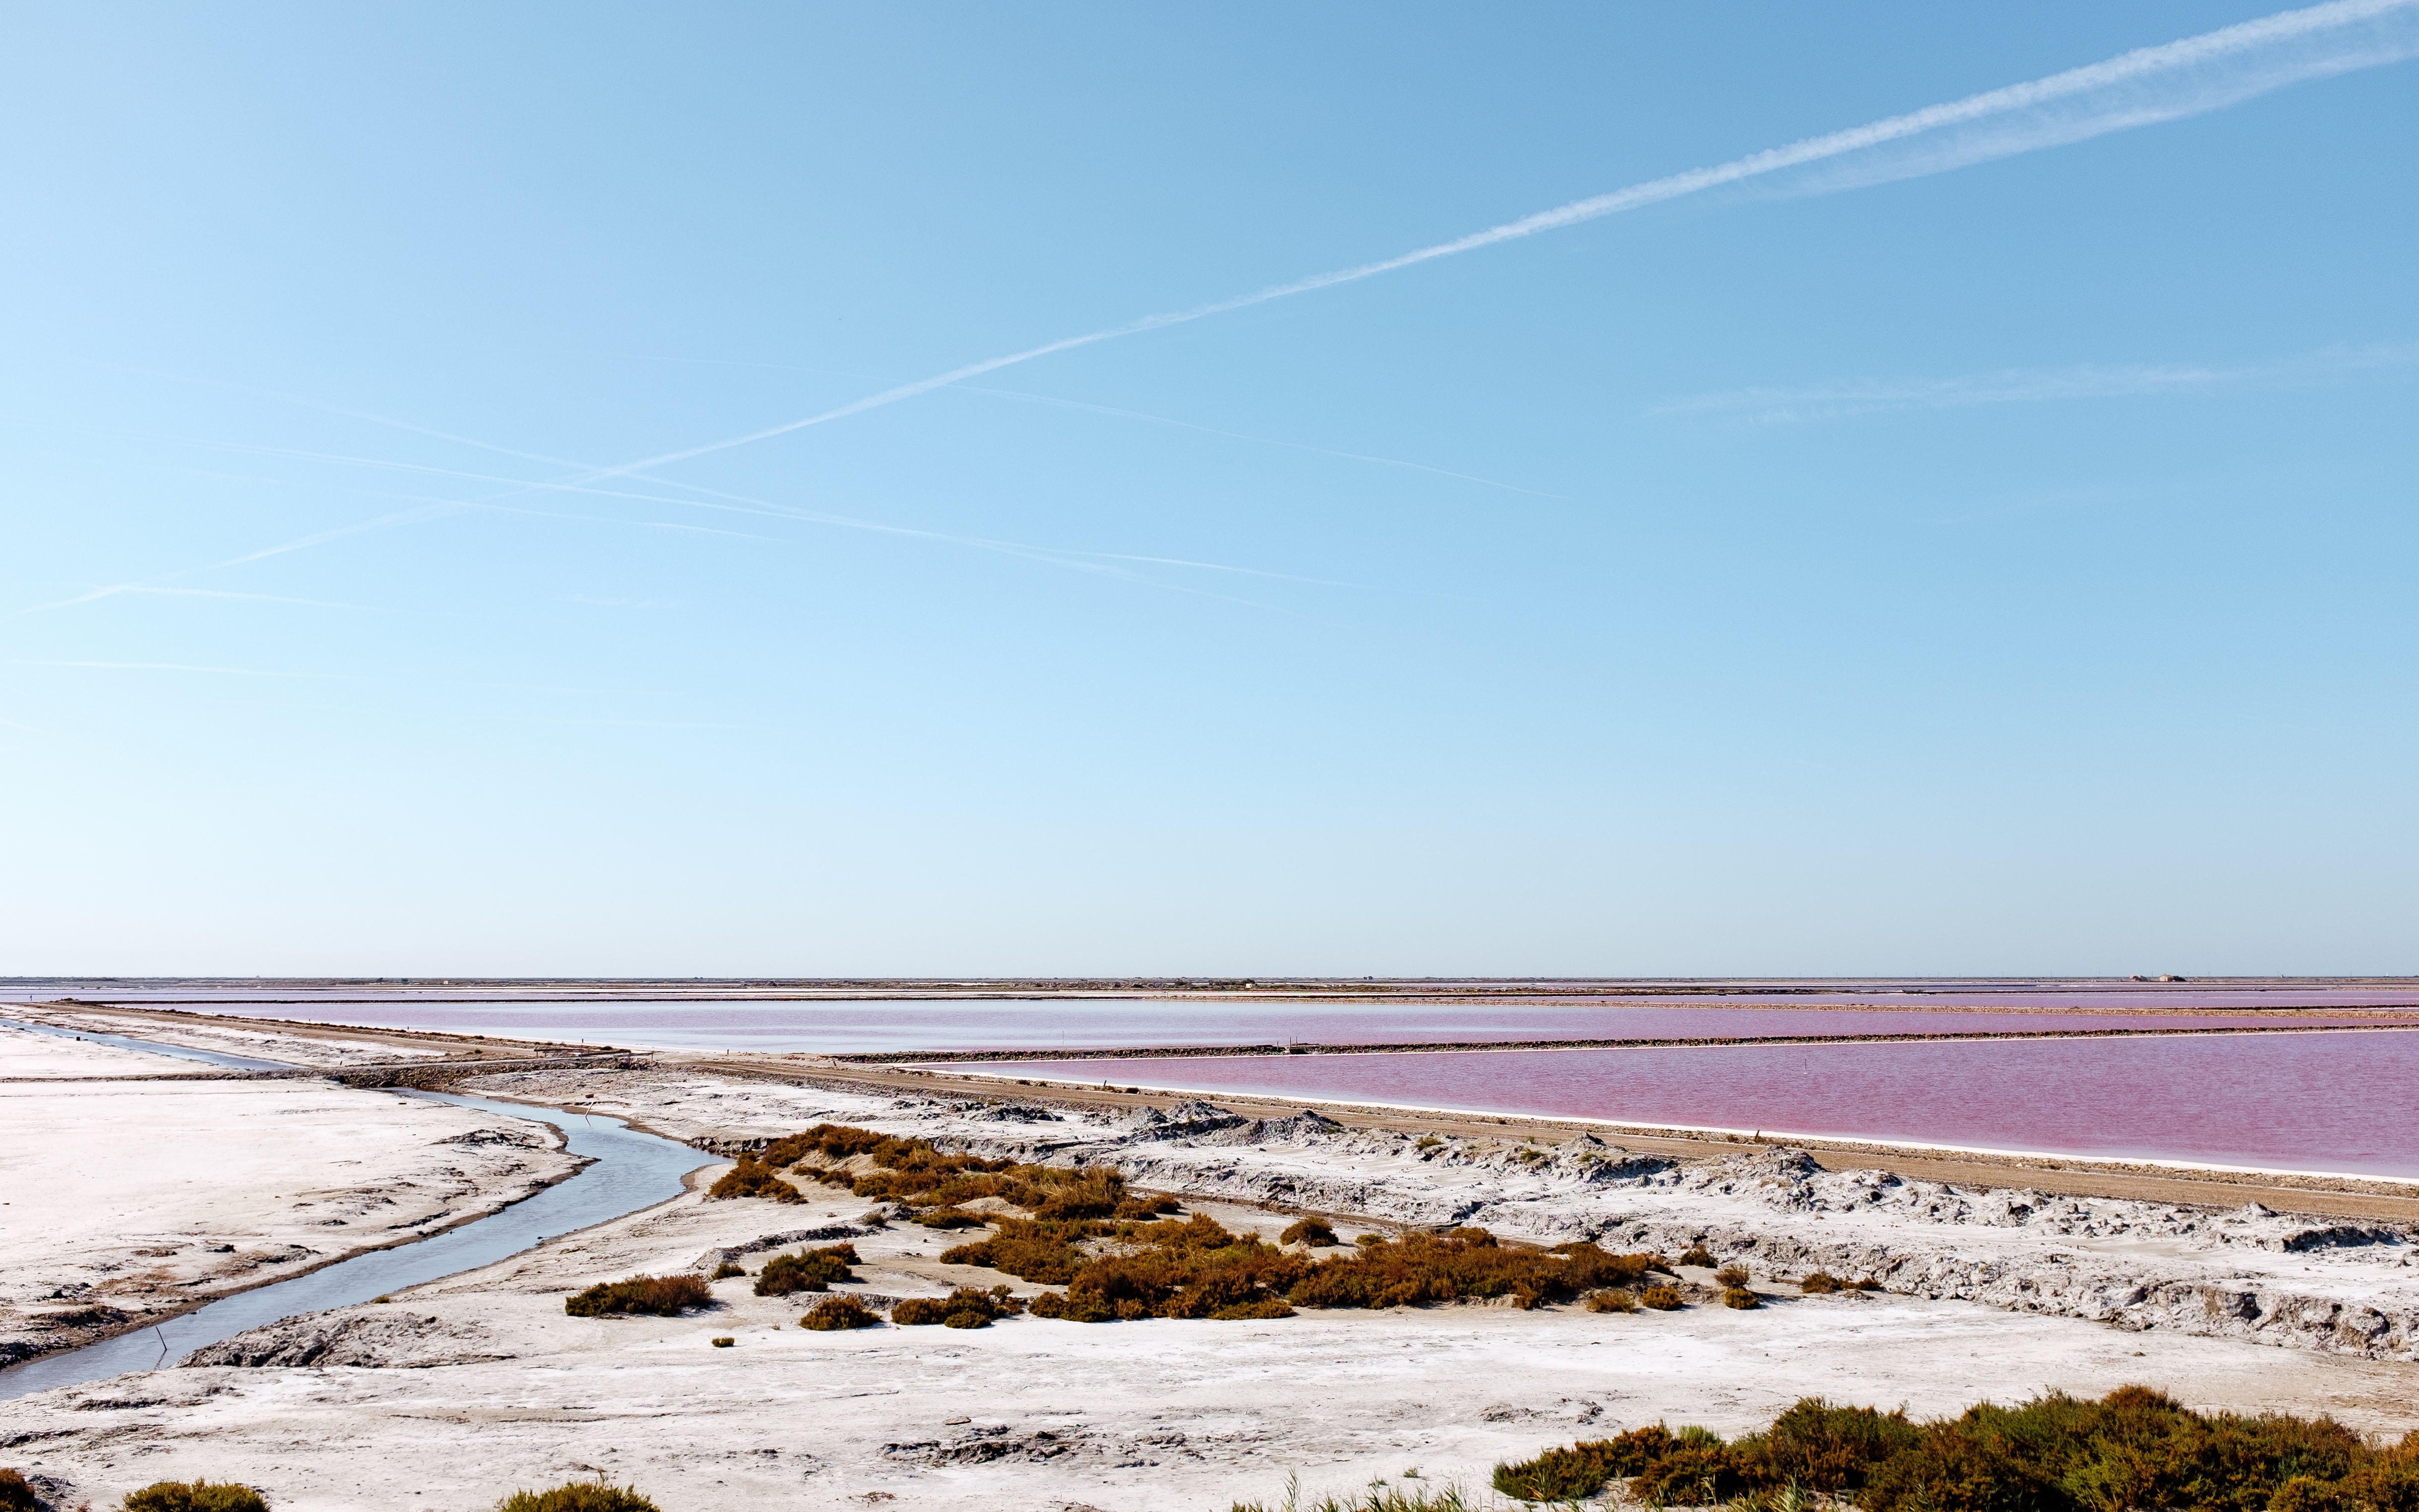
beach, sea, coast, water, sand, ocean, horizon, field, shore, wave, river, bay, bish, body of water, habitat, mudflat, natural environment, wind wave